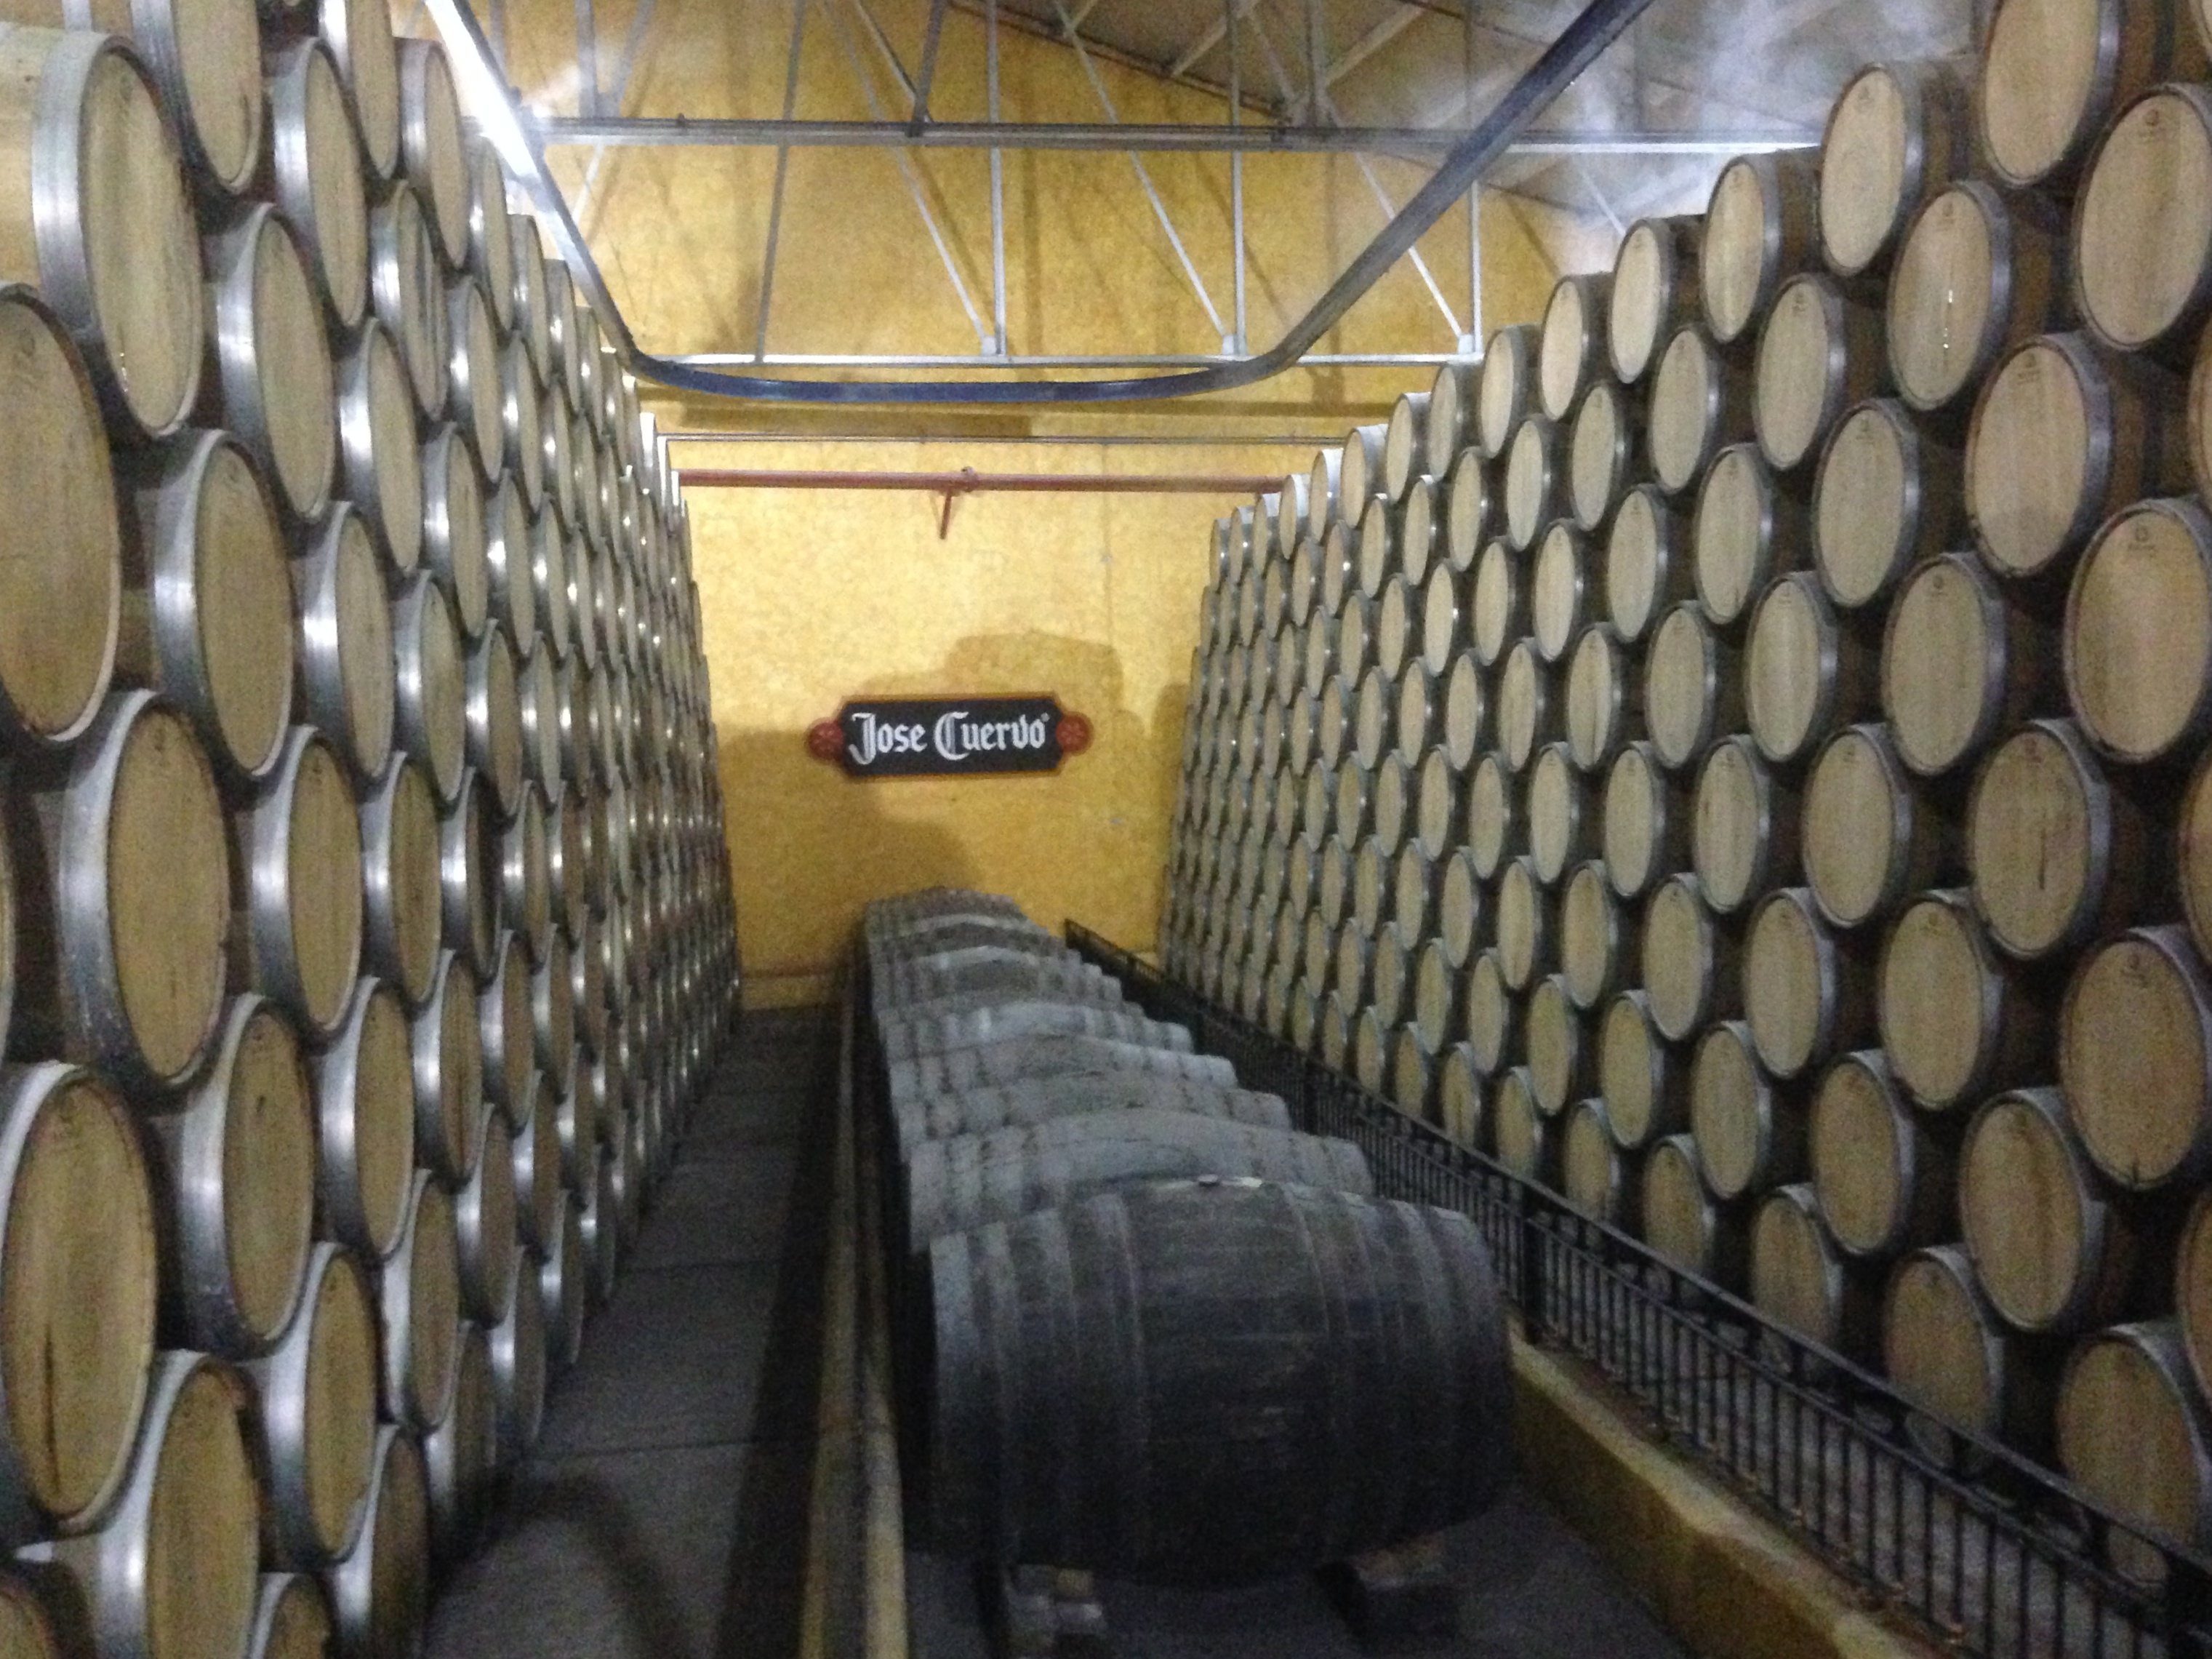
wood, tire, man made object